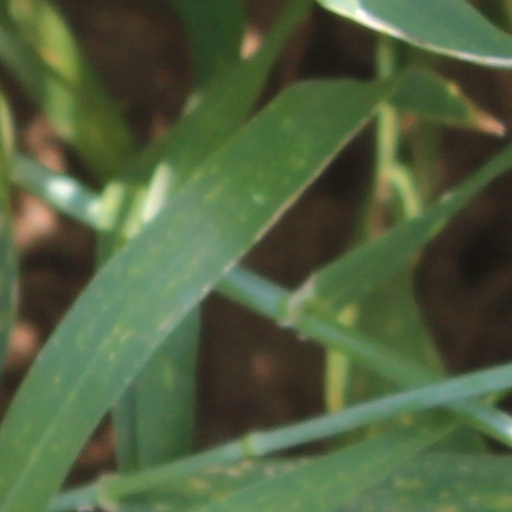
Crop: wheat